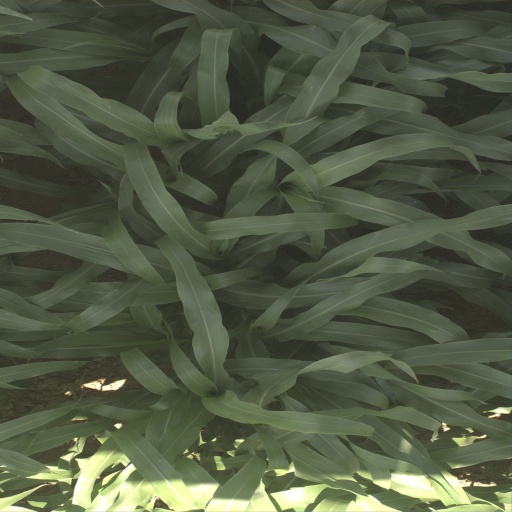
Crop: sorghum